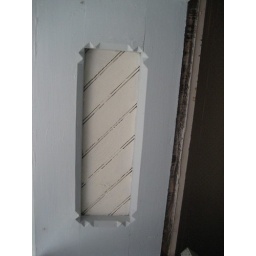
inside and above screen door detail